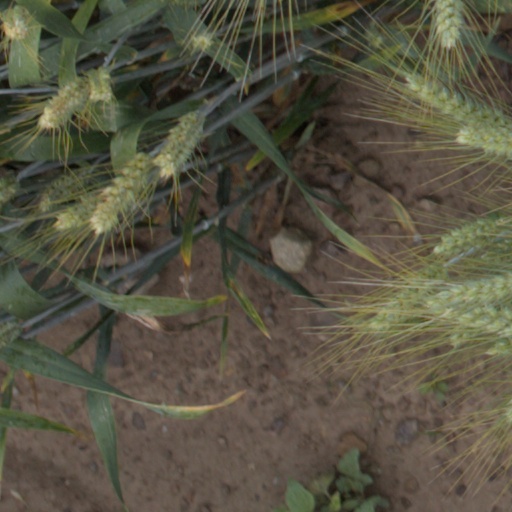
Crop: wheat